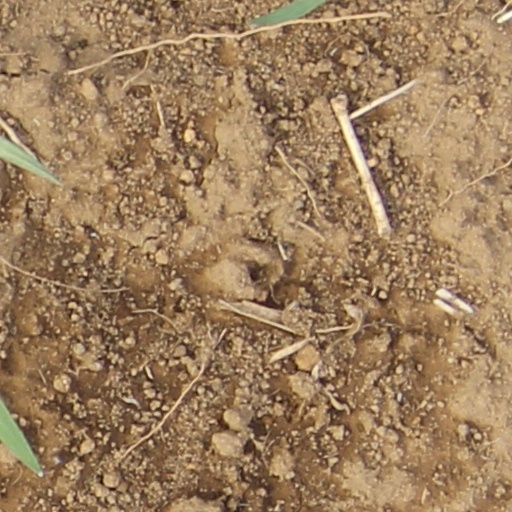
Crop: wheat